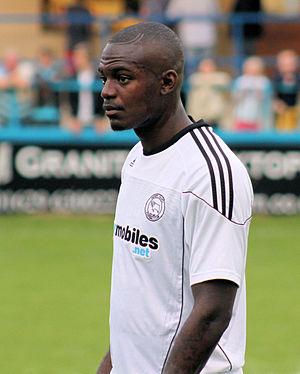
Theo Robinson est un footballeur international jamaïcain, né le 22 janvier 1989 à Birmingham. Il possède également la nationalité britannique.